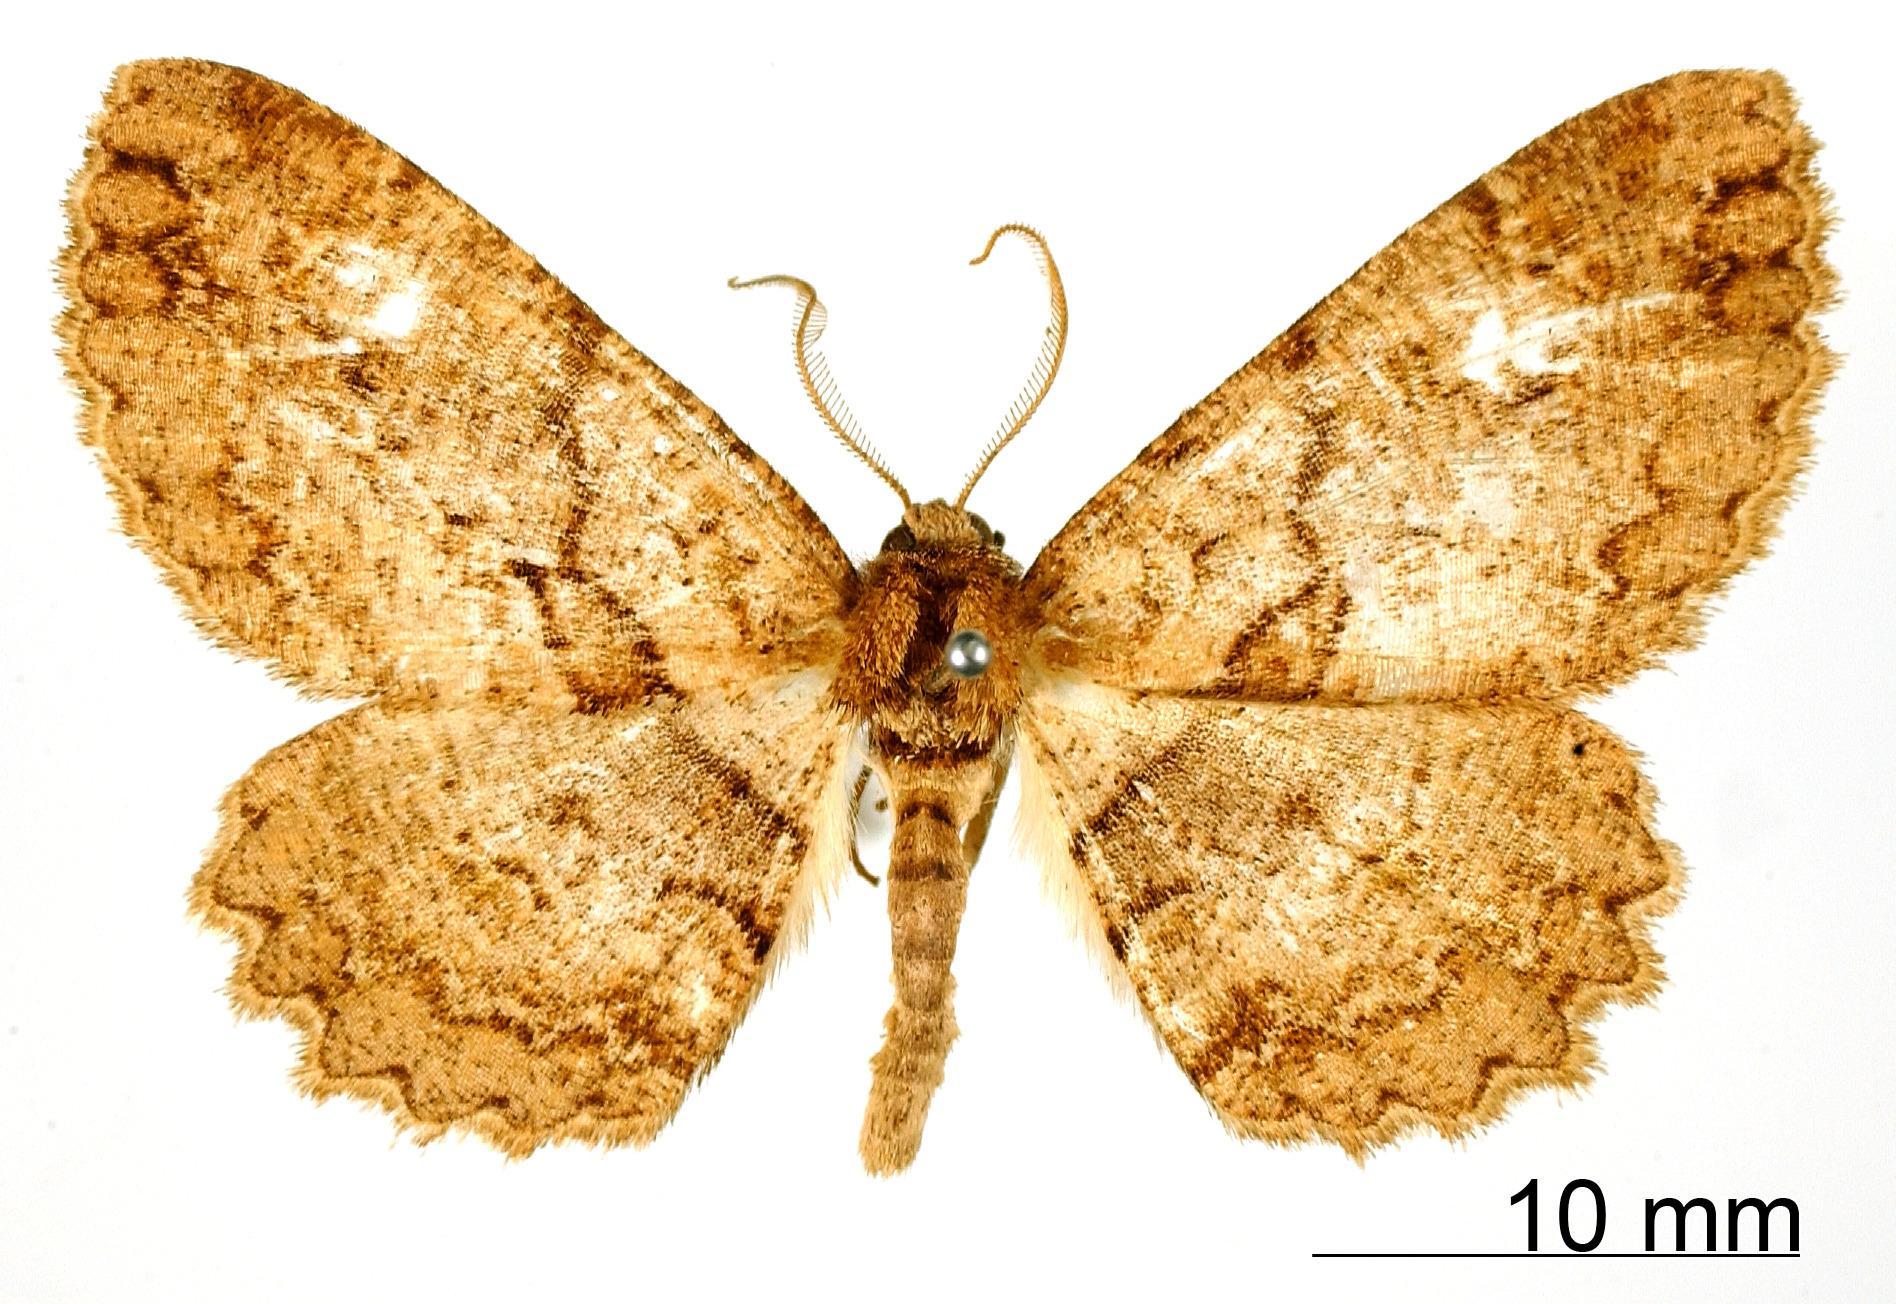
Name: Boarmia synchroma
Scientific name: Boarmia synchroma Schaus, 1901
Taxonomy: Animalia, Arthropoda, Insecta, Lepidoptera, Geometridae, Ennominae
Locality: Jalapa, Mexico, Mexico